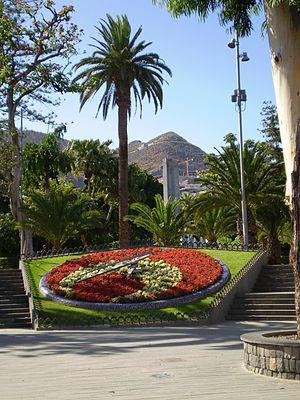
Parque García Sanabria, situé dans la ville de Santa Cruz de Tenerife a été inauguré en 1926 et se distingue par ses espèces végétales et pour sa grande collection de sculptures. Est le plus grand parc urbain dans les îles Canaries.